Elvira Raimondi

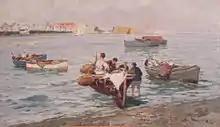
Fishermen in the bay of Naples

Raimondi was born in Naples in 1866, and she studied in the Academy of Fine Arts in Naples. She has among her works "Mal tempo", "Molo di Napoli"; "Sulla via di Minori"; and "Olga".